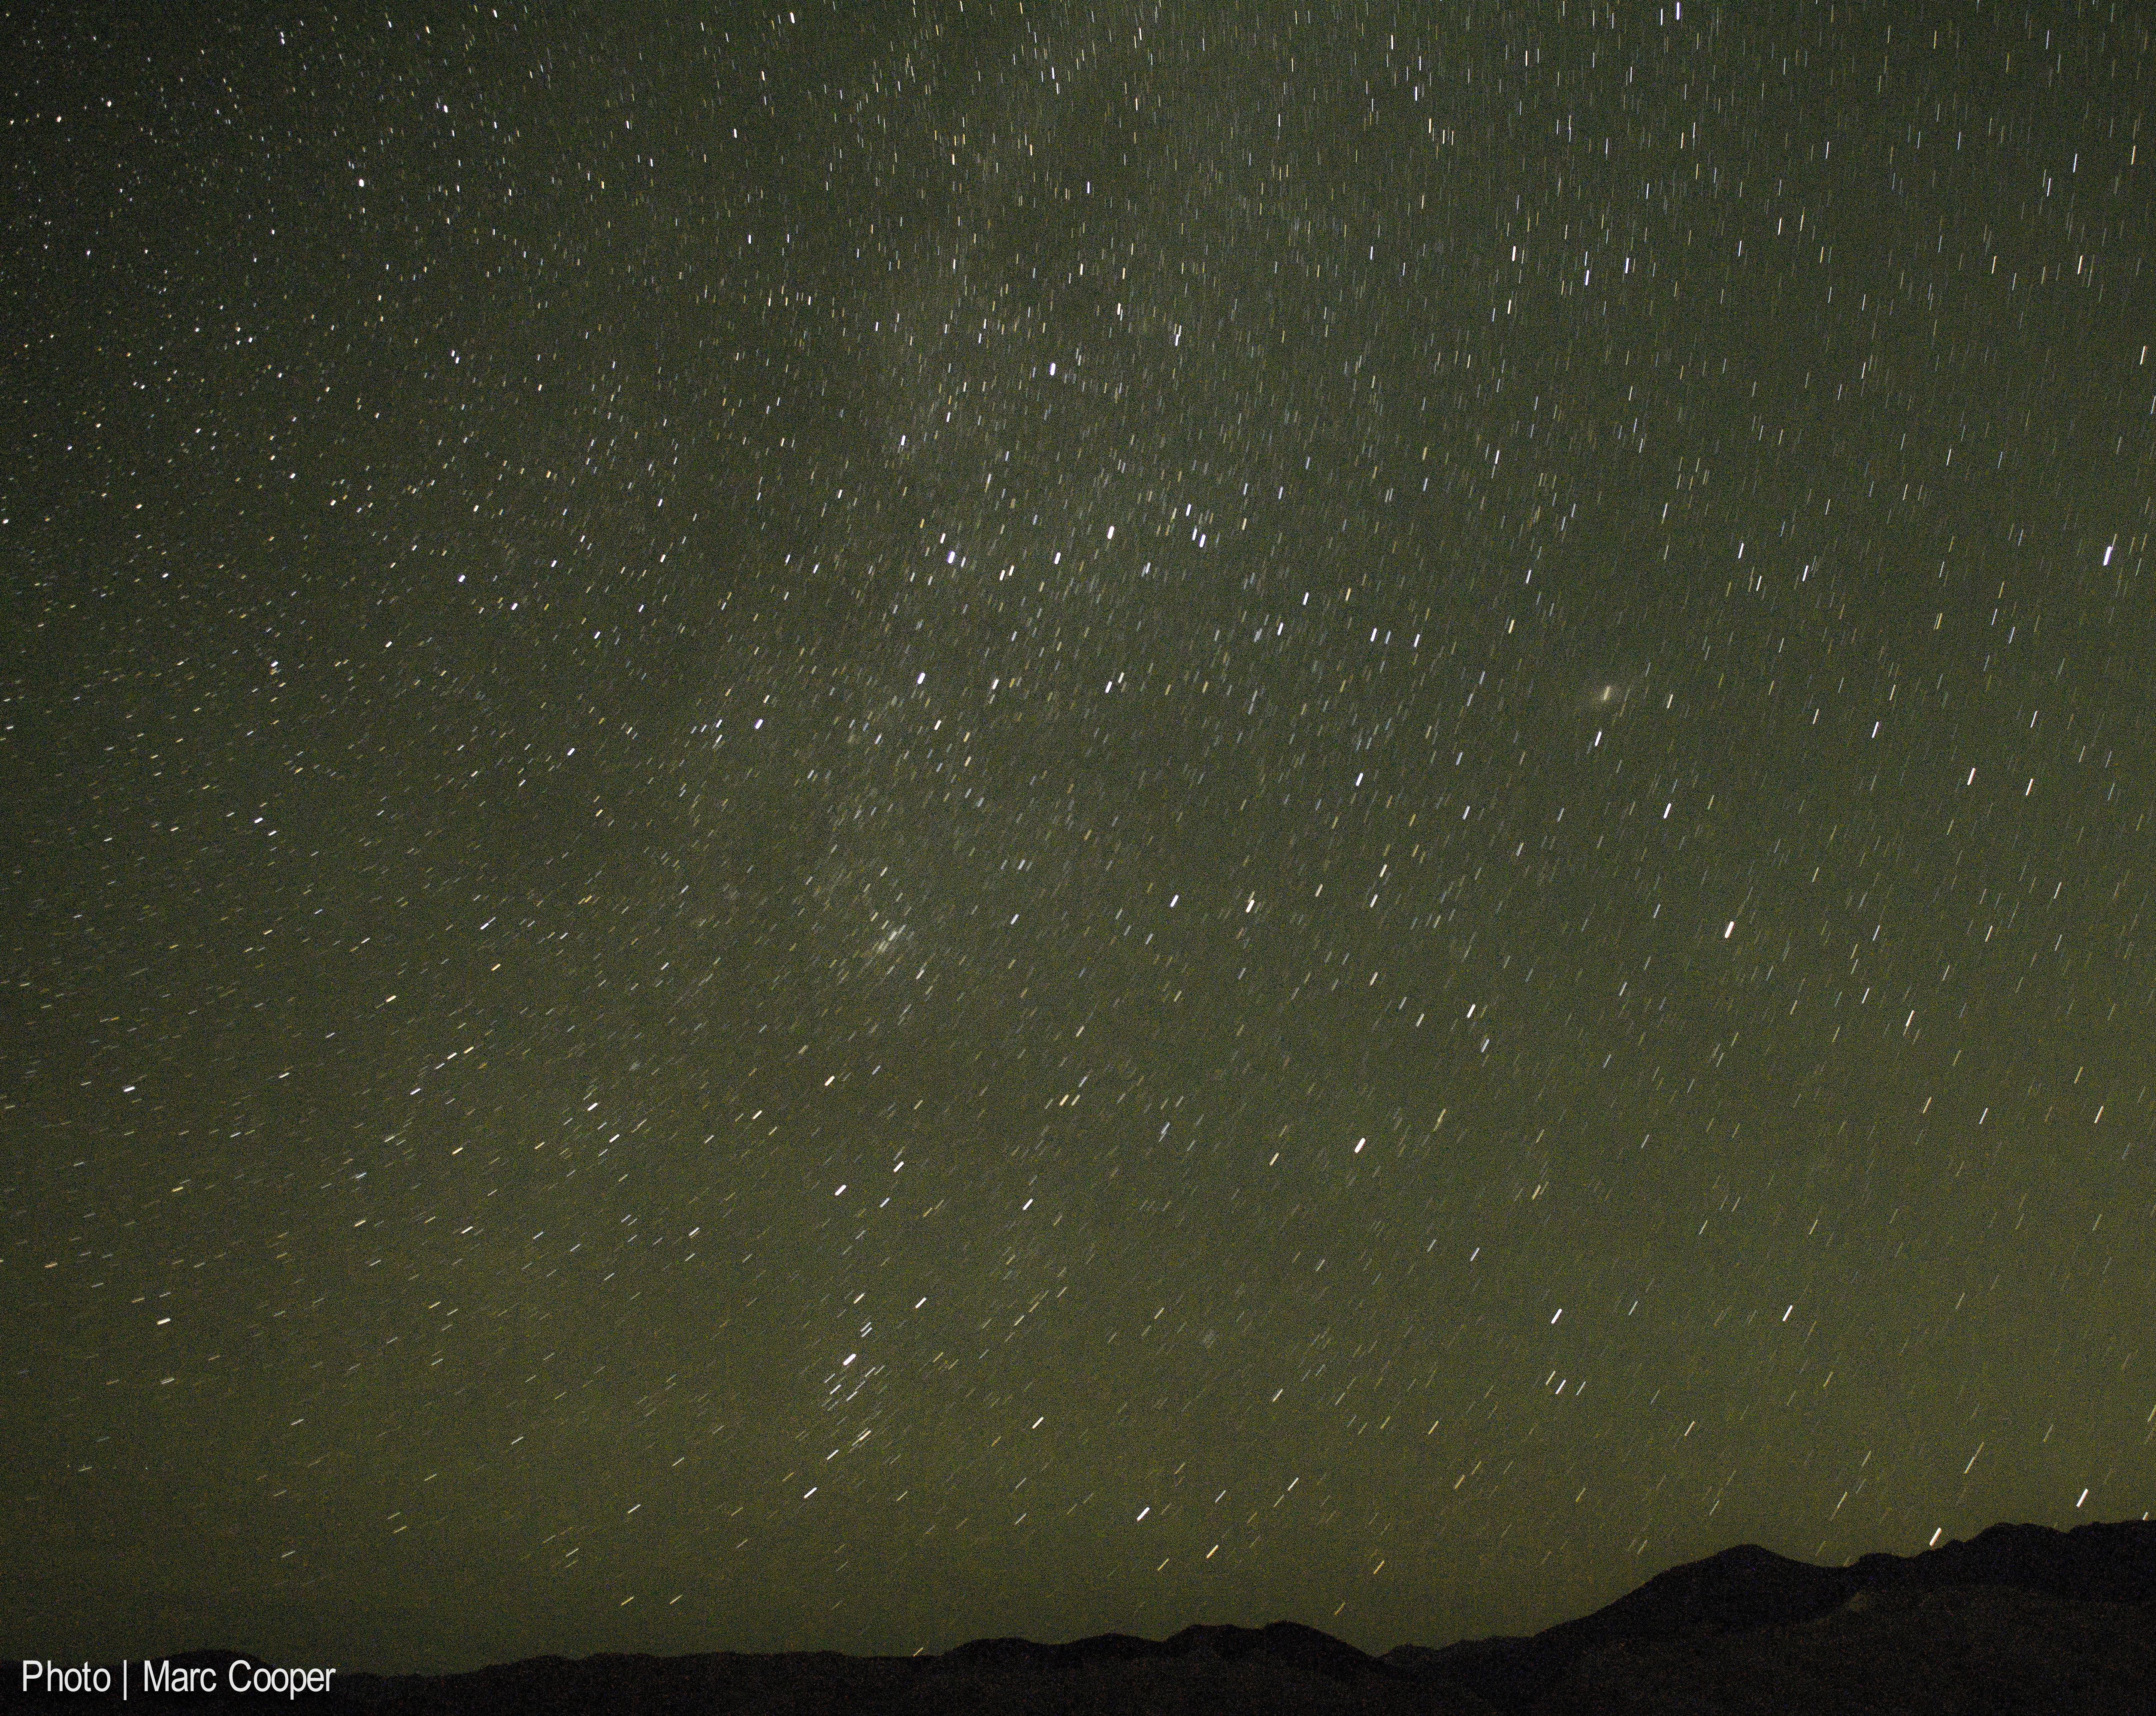
sky, night, star, atmosphere, galaxy, aurora, nightphotography, cool image, astronomy, stars, i, astronomical object